Marine Corps Marathon

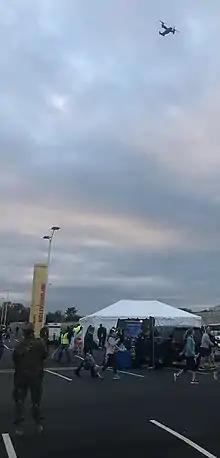
Bell Boeing V-22 Osprey flying over start of 2018 MCM

Start Marathons and other road races are traditionally started with a pistol. The Marine Corps Marathon boasts a slightly bigger starting gun: A 105mm Howitzer. The 2014 starting ceremonies included Medal of Honor recipient, Kyle Carpenter, parachuting to the start and delivering a 7,800 square-foot American flag. (Lin, C. J. "Big Day for Army Runners at 39th Marine Corps Marathon." McClatchy - Tribune Business News. Oct 26 2014. ProQuest. Web. 25 Nov. 2014.)